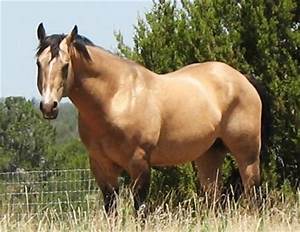
Label: cavallo